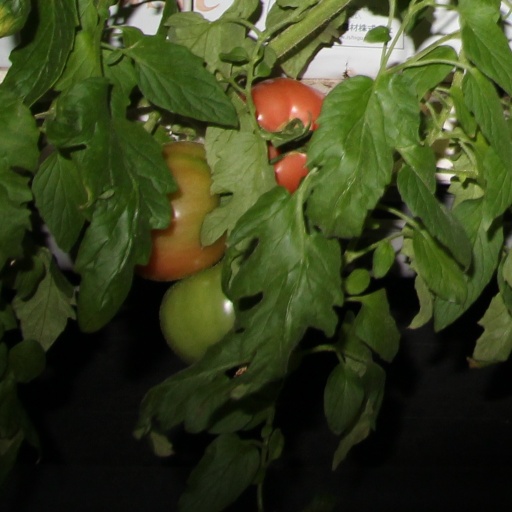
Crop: tomato